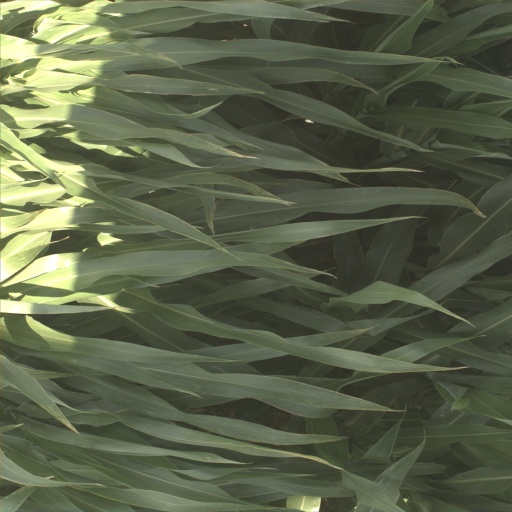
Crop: sorghum